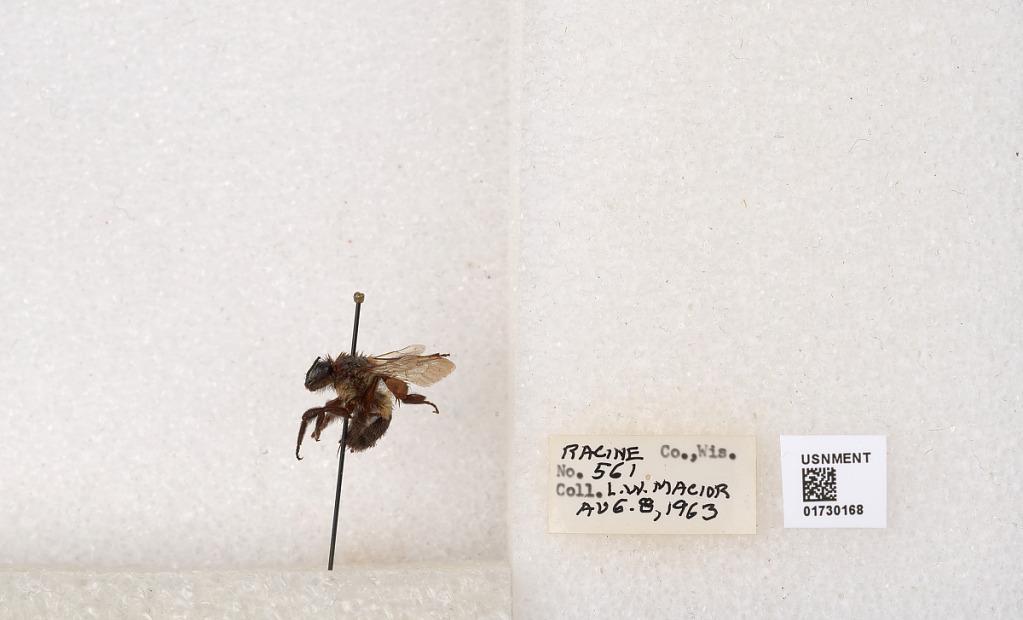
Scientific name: Bombus impatiens Cresson
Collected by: L. Macior
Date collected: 1963-8-8
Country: United States
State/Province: Wisconsin
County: Racine
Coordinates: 42.7299, -87.8123